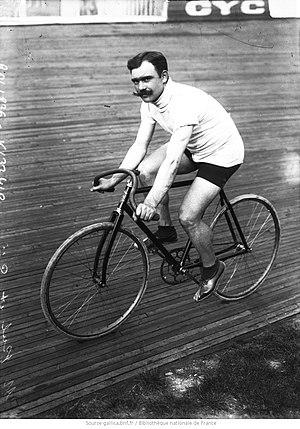
Le Tour de France 1905, 3ᵉ édition du Tour de France, s'est déroulée du 9 au 30 juillet 1905, sur 11 étapes pour 2 994 km réels sur 3 021 prévus. En raison d'incidents sur la course, certaines étapes sont raccourcies afin d'éviter de rentrer en pleine ville. Contrairement aux éditions précédentes, le classement général n'est plus jugé au temps mais aux points. Cette édition voit l'introduction de la montagne dans le Tour de France. Elle est remportée par le Français Louis Trousselier, qui a également gagné cinq des onze étapes.
Le Tour d'Italie 1909 était la première édition de cette compétition. Il s'est tenu du 13 mai au 30 mai 1909, long de 2 448 km répartis en 8 étapes. Il a été remporté par l'Italien Luigi Ganna.
Le Tour de France 1906, 4ᵉ édition du Tour de France, s'est déroulé du 4 au 29 juillet 1906 sur 13 étapes pour 4 545 km. Il s'agit du second Tour de France à utiliser un système de points pour calculer le classement général. Les nouveautés de cette année sont des passages dans le Massif central et à l’étranger et la flamme rouge. Comme les Tours précédents, la tricherie et les sabotages sont au programme de la course. Quatre coureurs sont d'ailleurs disqualifiés pour avoir pris le train comme raccourci et des spectateurs ont une nouvelle fois jetés des clous sur la route. Toutefois, cela n'a pas empêché René Pottier de prendre une belle avance dans les premières étapes. Libéré de sa tendinite du Tour 1905 qui l'avait obligé à abandonner, il a dominé toute la course.
Hippolyte Aucouturier, né le 17 octobre 1876 à La Celle et mort le 22 avril 1944 à Paris, est un cycliste français. Surnommé « le Terrible », il a notamment remporté plusieurs étapes du Tour de France, dont il s'est classé deuxième en 1905. Il s'est également illustré dans des courses renommées comme Paris-Roubaix, qu'il a remporté en 1903 et 1904, et Bordeaux-Paris, qu'il a gagné à deux reprises, en 1903 et en 1905.
René Pottier, né le 5 juin 1879 à Moret-sur-Loing et mort le 25 janvier 1907 à Levallois-Perret, est un coureur cycliste français. Il gagne le Tour de France 1906, au cours duquel il remporte cinq étapes. Doté d'exceptionnelles qualités d'endurance, il brille particulièrement sur les épreuves derrière tandem. Il s'impose notamment sur le Bol d'or, une épreuve sur piste de 24 heures, et termine à deux reprises sur le podium de Paris-Roubaix. Premier coureur à franchir le sommet du Ballon d'Alsace à l'occasion du Tour de France 1905, il est considéré comme le premier « roi de la montagne » du Tour à la suite de cet exploit. Sa carrière professionnelle ne dure que deux ans : il se suicide par pendaison dans les locaux du service de course de son équipe, Peugeot, quelques mois seulement après sa victoire dans le Tour de France, sans laisser d'explication. La thèse d'un chagrin d'amour est alors largement soutenue par la presse, ainsi que par son frère André, lui aussi coureur cycliste.